Piper PA-14 Family Cruiser

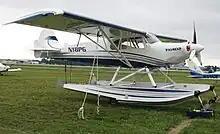
PA-14 experimental modification on amphibious floats

Piper Aircraft had built the PA-12 Super Cruiser three-seat touring aircraft between early 1946 and March 1948. In 1947, the PA-12 design was adapted to a four-seat layout by widening the cabin by five inches at the instrument panel and adding slotted flaps. The original high-wing and fixed tailwheel undercarriage layout features were retained. The PA-14 prototype made its first flight from the company's Lock Haven Pennsylvania factory on 21 March 1947.